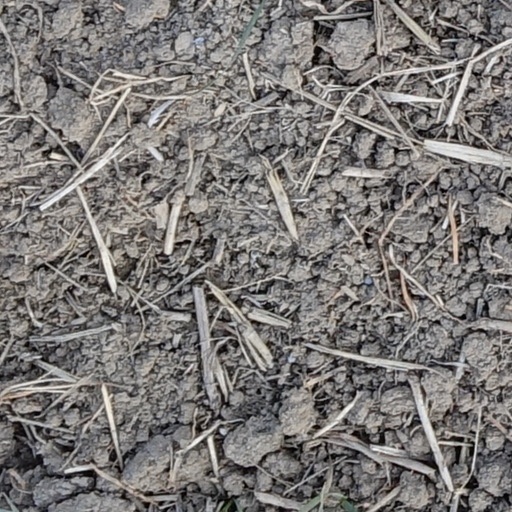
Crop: wheat